The Apparition (2012 film)

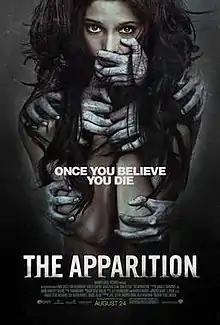
Theatrical release poster

The Apparition is a 2012 American supernatural horror film written and directed by Todd Lincoln, in his directorial debut, and starring Ashley Greene, Sebastian Stan, Tom Felton, Julianna Guill, and Rick Gomez. The plot follows three college students who, after the death of their friend, must battle a supernatural force they summoned themselves. The film was loosely inspired by the Philip experiment conducted in 1972.